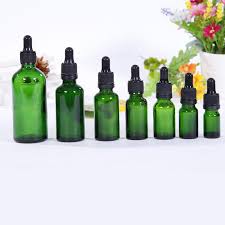
Waste category: glass